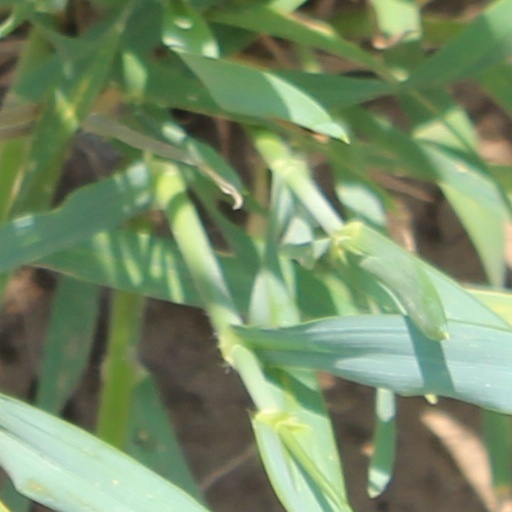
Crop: wheat